NBC logo

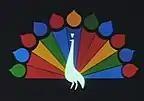
"Laramie" peacock, used from 1962 to 1975

In 1962 on "Laramie", a new version of the Peacock opening logo was introduced in which the bird fanned its bright plumage against a kaleidoscopic color background (with the eleven melded feathers shrinking and separating into the peacock's form). As with the 1956 Peacock, this logo appeared at the start of every NBC color telecast; as all NBC shows eventually began airing in color, it was generally used only to open those shows that were produced by NBC itself, such as "The Tonight Show Starring Johnny Carson". It was, however, seen on the NBC airings of "The Wizard of Oz" as well as on the broadcast of "Peter Pan", which had been videotaped at NBC Studios (NBC had previously telecast live versions of "Peter Pan" in 1955 and 1956 on the anthology "Producers' Showcase"). The "Laramie Peacock," named for the series which introduced it, used the same "living color" tagline as the first peacock, but the accompanying music was a soft, woodwind-based number, with Mel Brandt providing the voiceover. It was revised further in April 1968, the music having been slightly rearranged and the animation shortened by a few seconds. Another version, with Vic Roby announcing, "Now, a special program in living color on NBC," was unveiled for use on specials during this same period. It was shortened further on December 31, 1975, when the peacock was retired.